The Post-American World

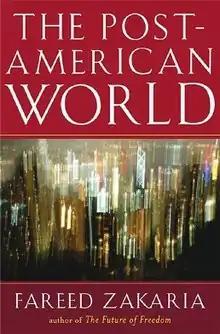
Original 2008 printing of "The Post-American World"

The Post-American World is a non-fiction book by American journalist Fareed Zakaria. It was published in hardcover and audiobook formats in early May 2008 and became available in paperback in early May 2009; the Updated and Expanded Release 2.0 followed in 2011. In the book, Zakaria argues that, thanks to the actions of the United States in spreading liberal democracy across the world, other countries are now competing with the US in terms of economic, industrial, and cultural power. While the US continues to dominate in terms of political-military power, other countries such as China and India are becoming global players in many fields.